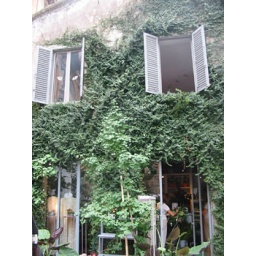
the outstide of the little house we stayed in - apartment upstairs, flower shop downstairs